Kasuganomichi Station (Hanshin)

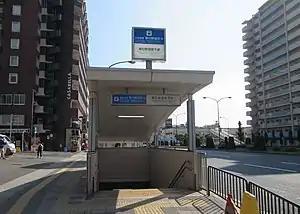
Kasuganomichi Station

is a railway station in Chūō-ku, Kobe, Hyōgo Prefecture, Japan.